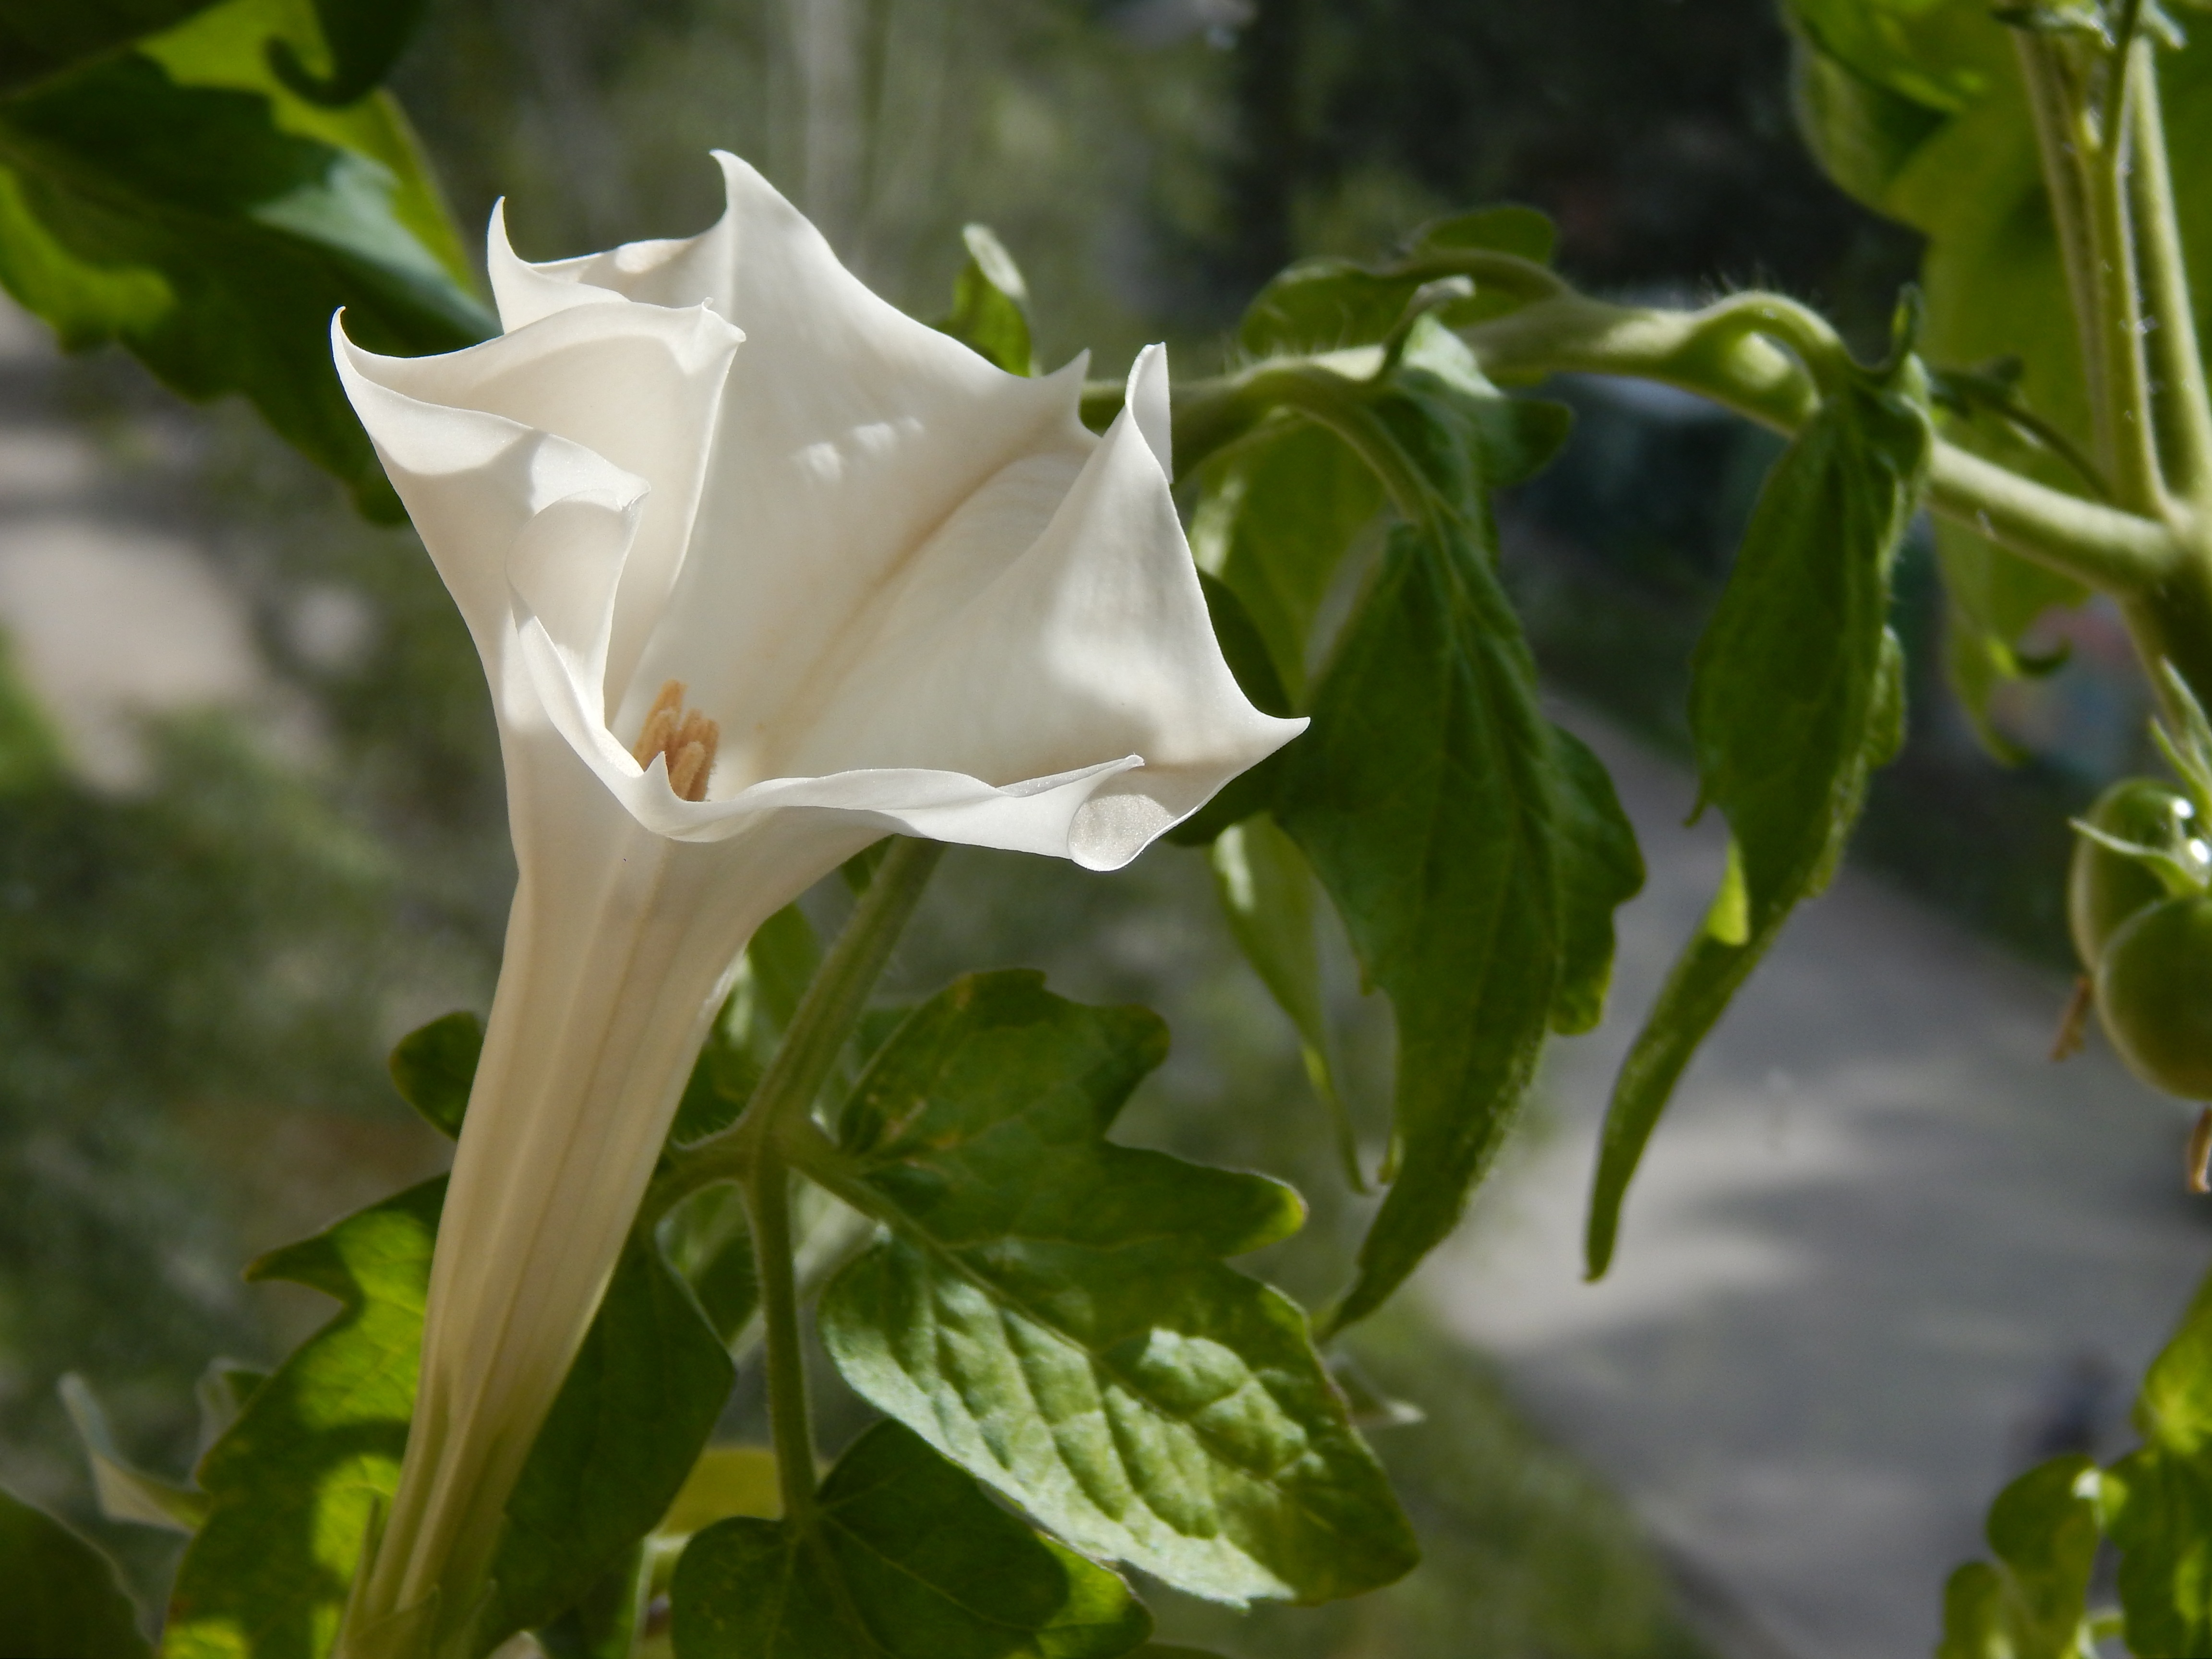
plant, leaf, flower, green, botany, closeup, flora, leaves, arum, moonflower, macro photography, green leaves, flowering plant, plant stem, land plant, datura white